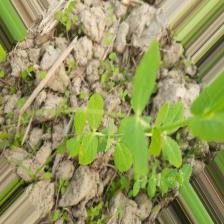
Label: Powdery Mildew